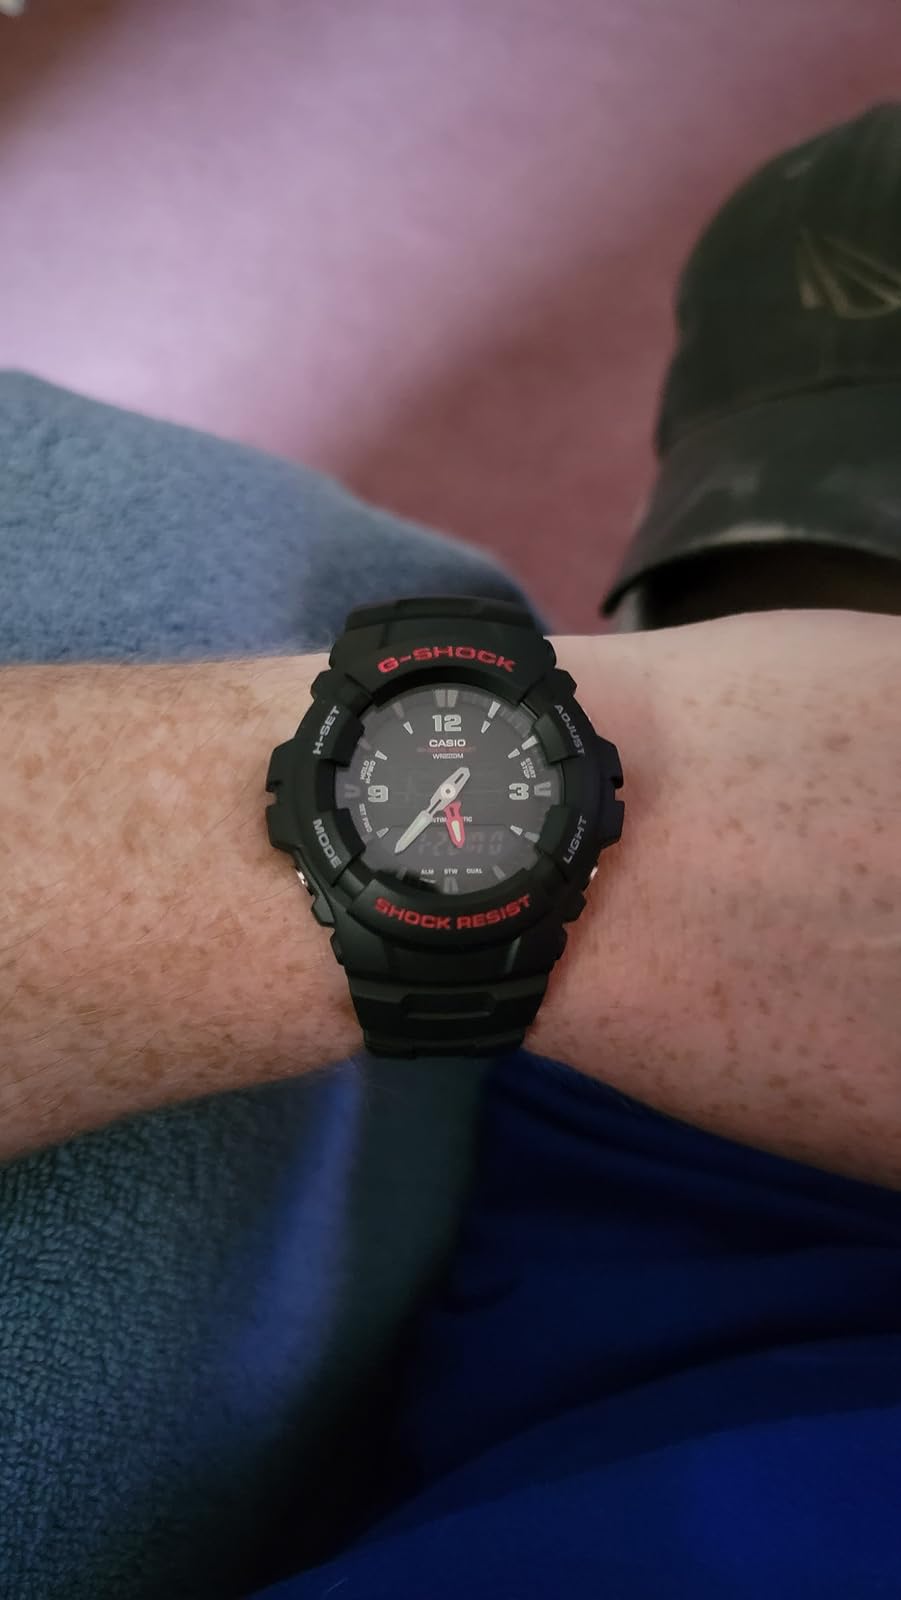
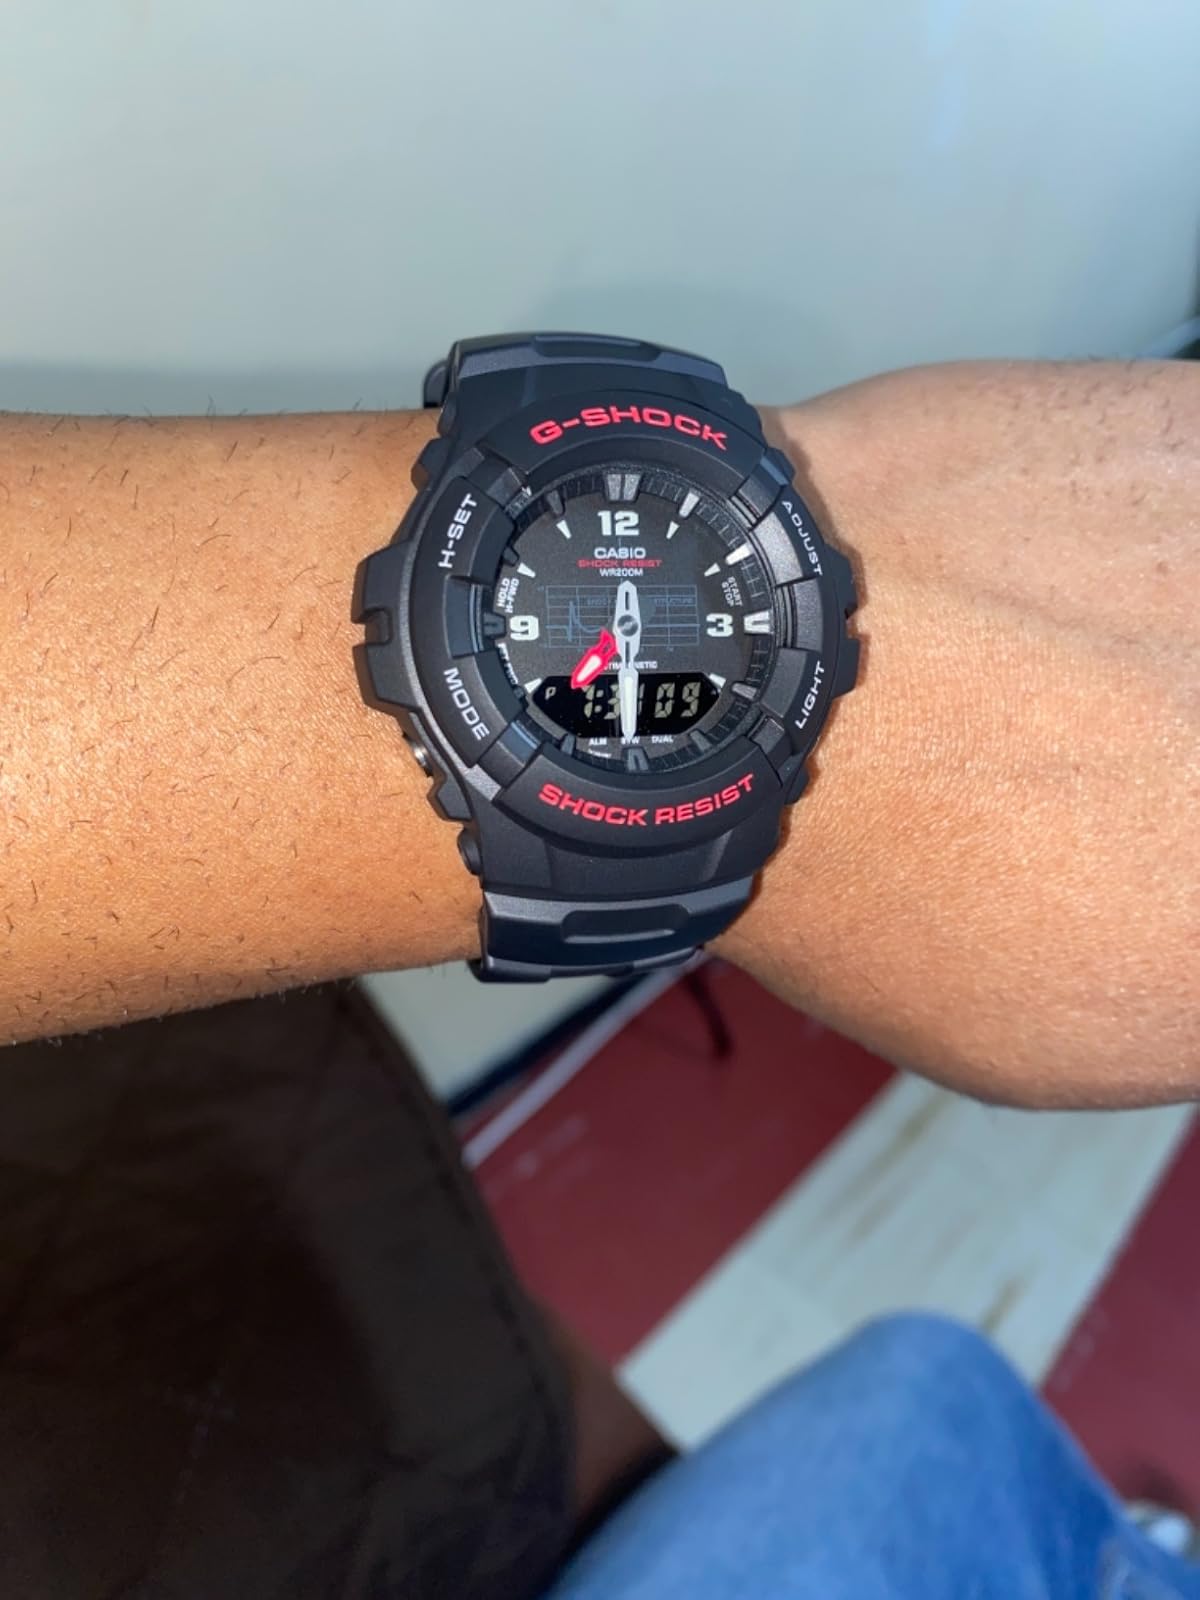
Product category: accessories_watch
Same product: yes